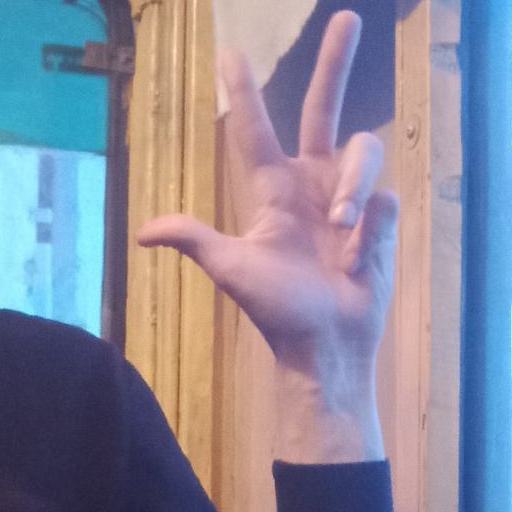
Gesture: three2